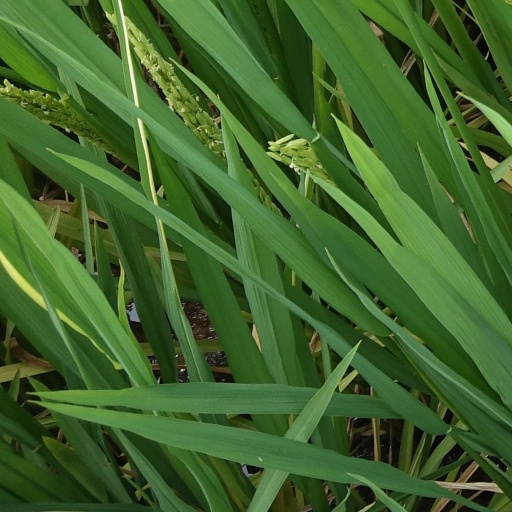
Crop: rice